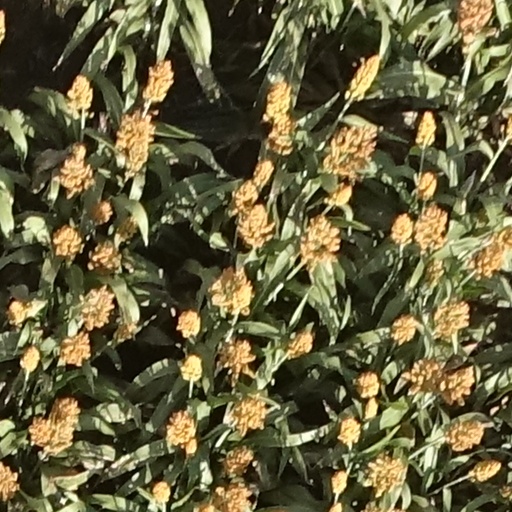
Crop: sorghum